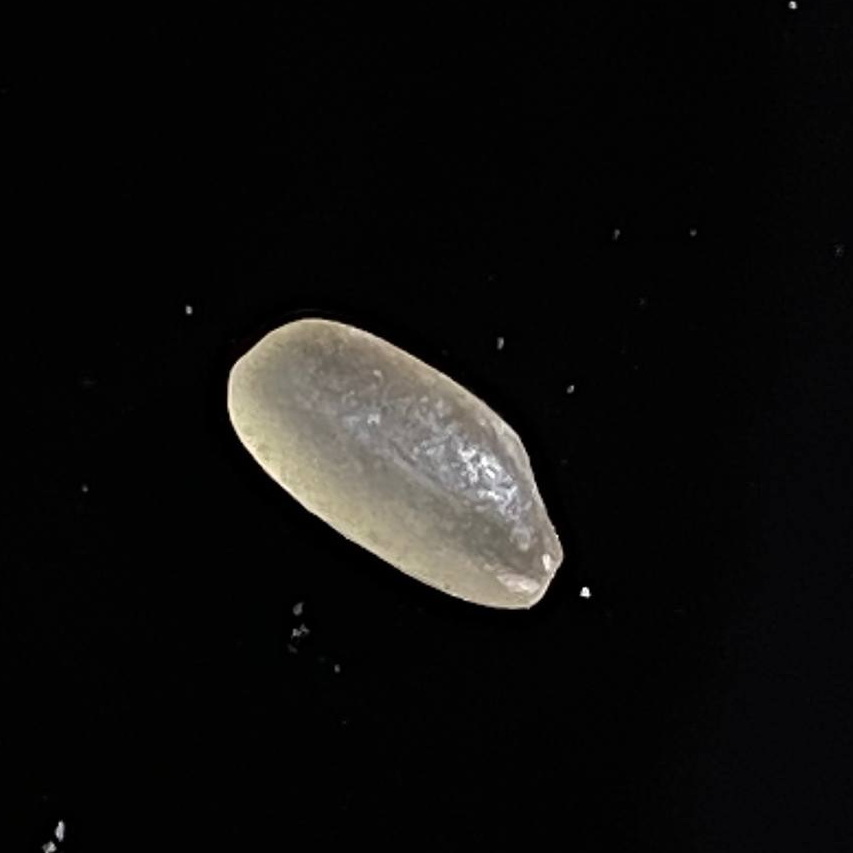
Rice variety: Gutisharna